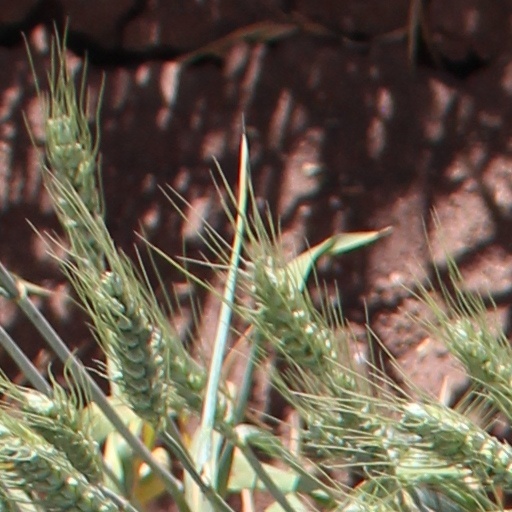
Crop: wheat